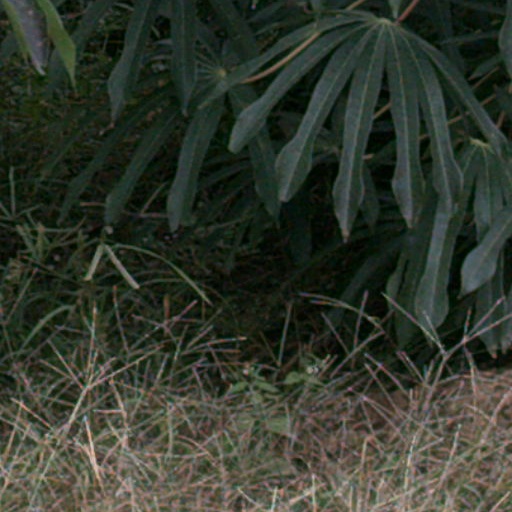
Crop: cassava